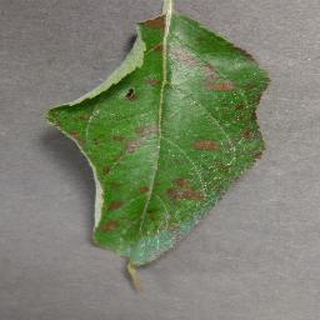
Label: apple_cedar_apple_rust